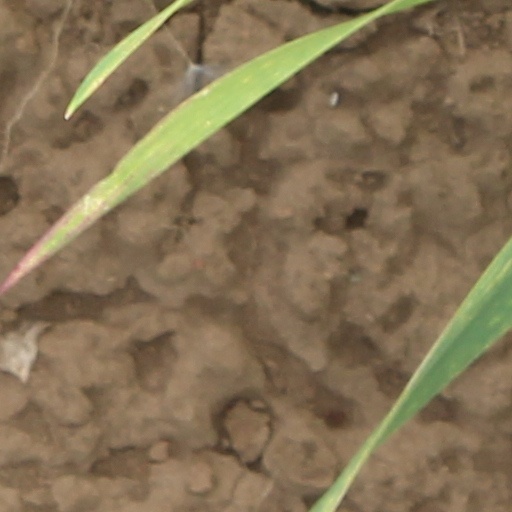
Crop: wheat